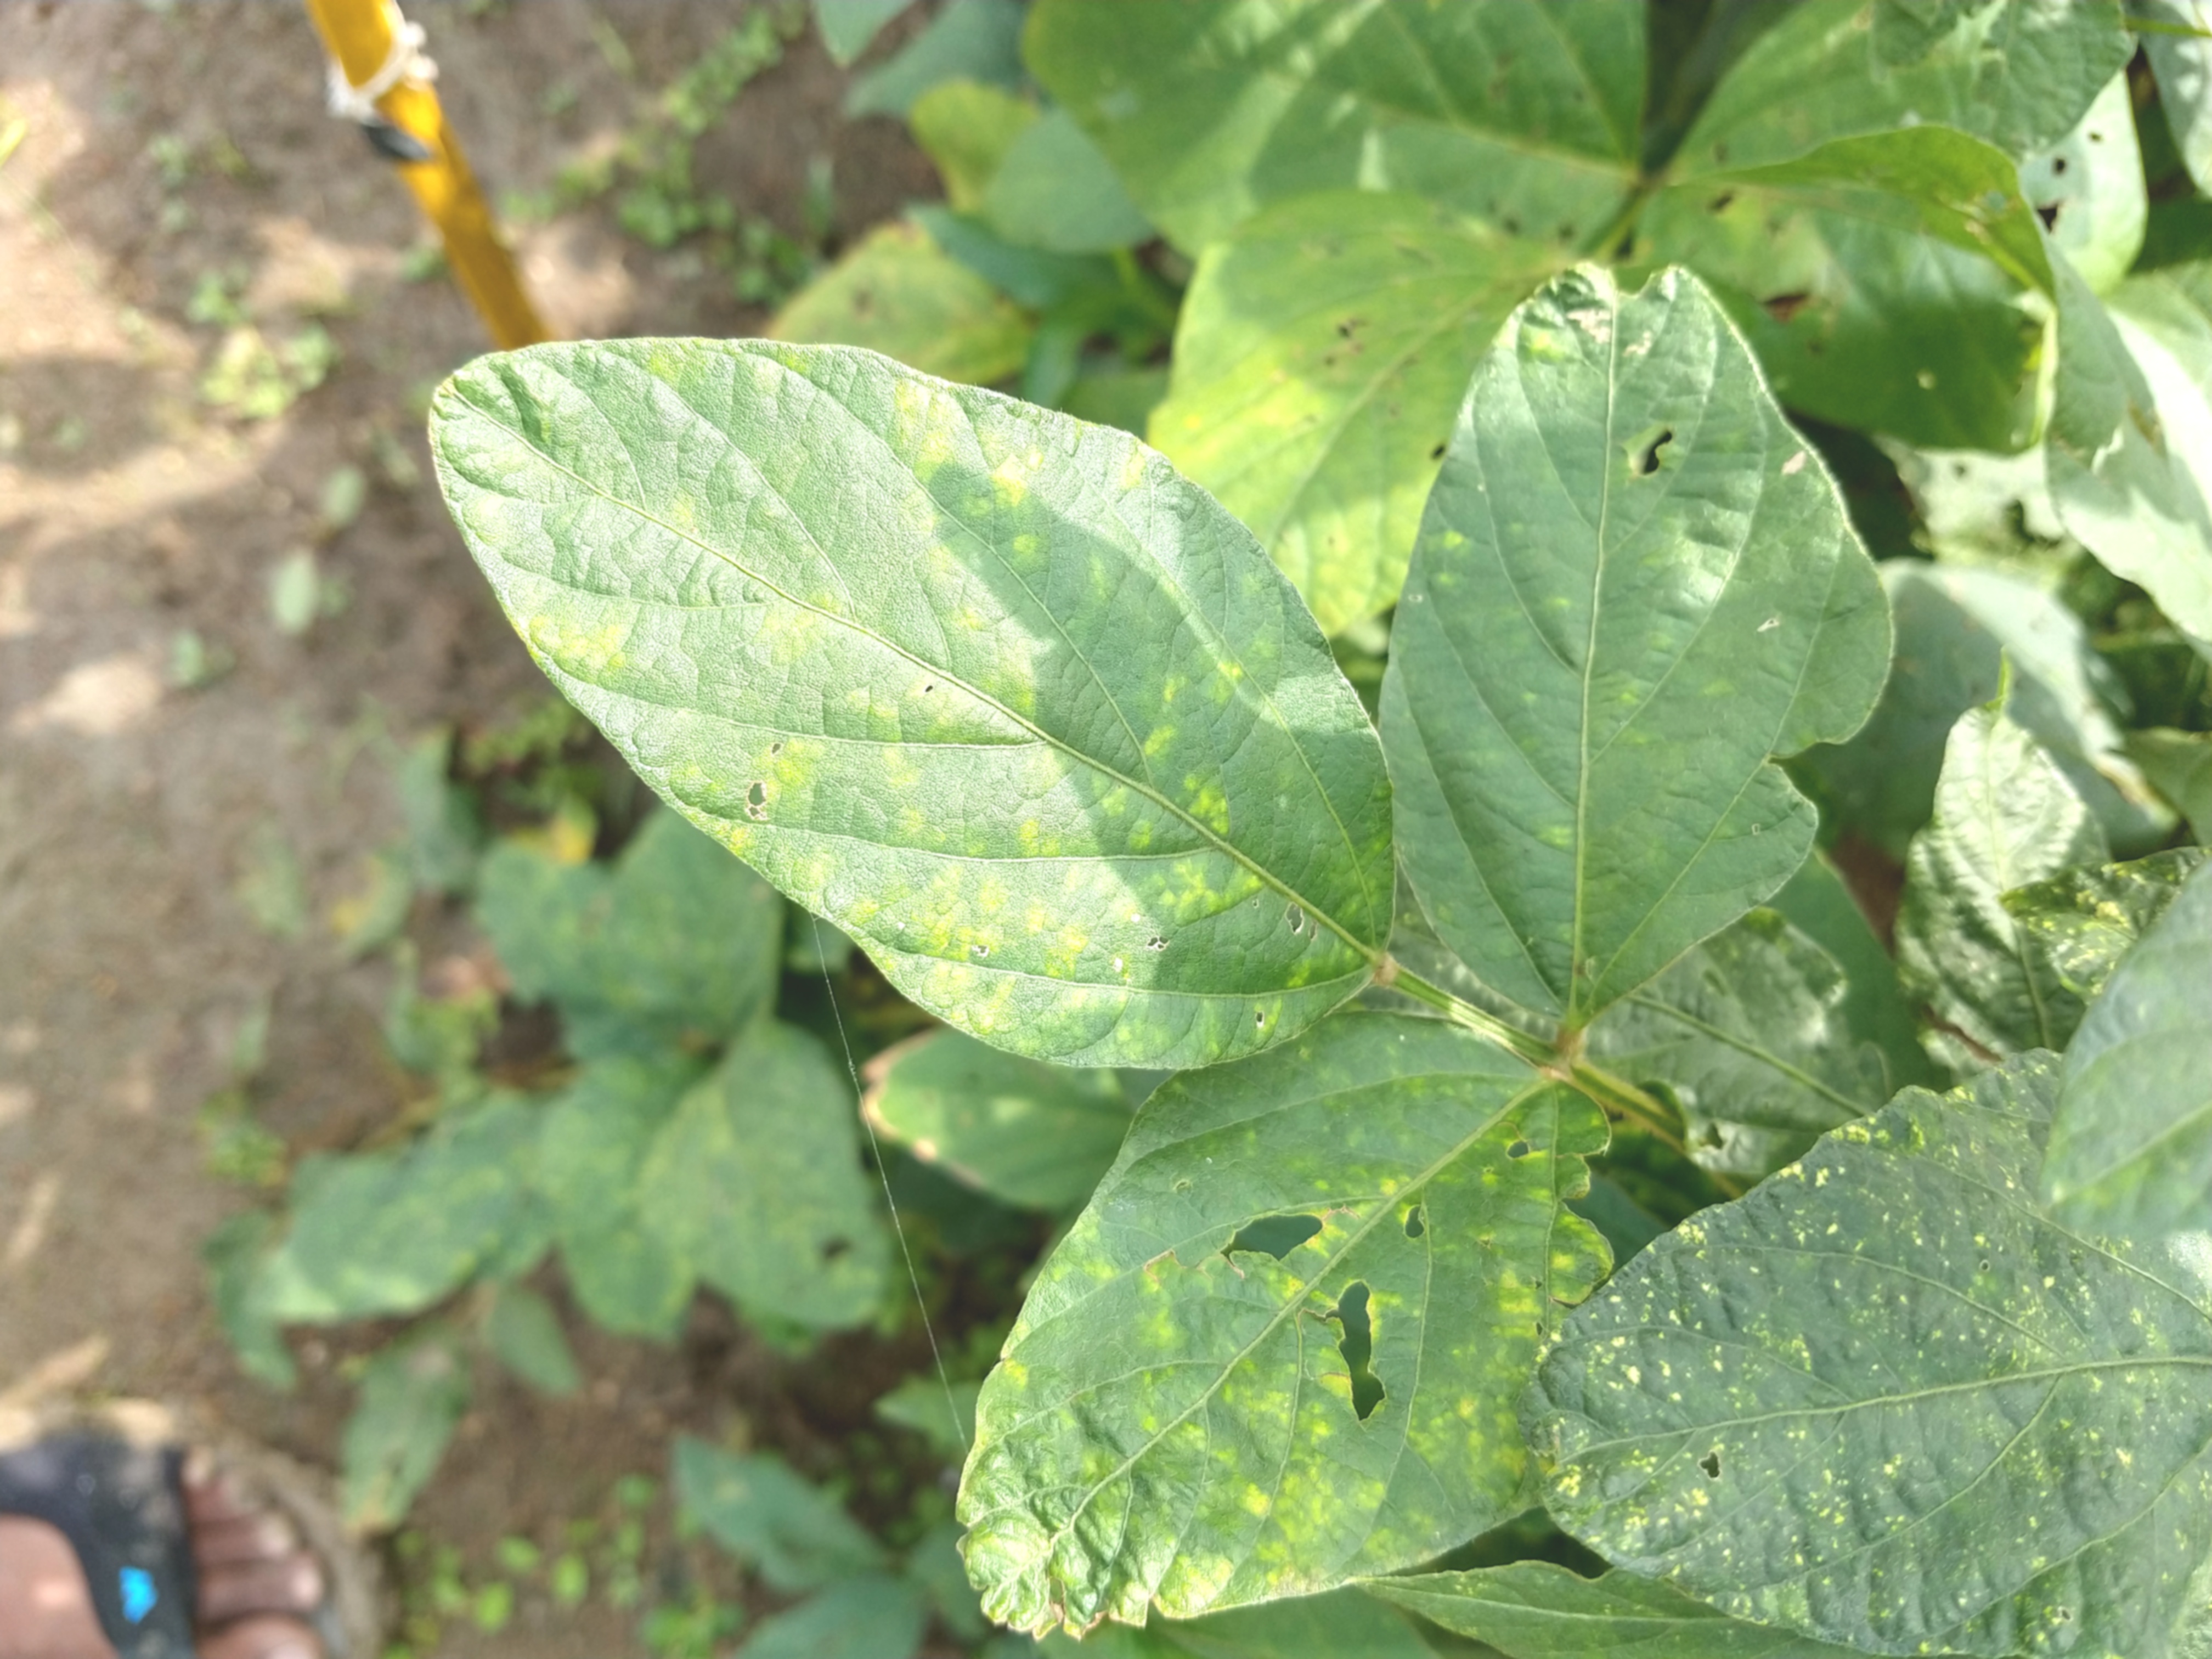
Label: Disease